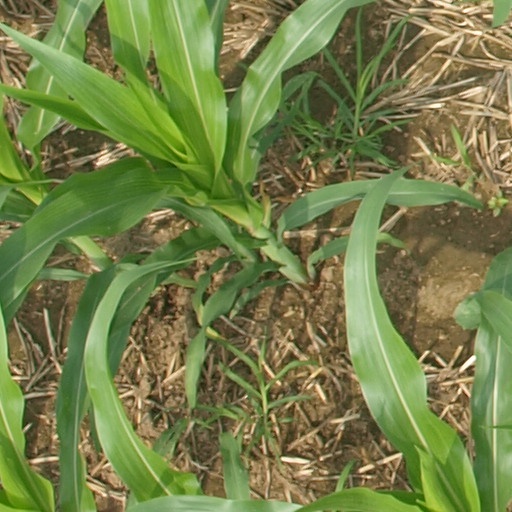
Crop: maize; corn